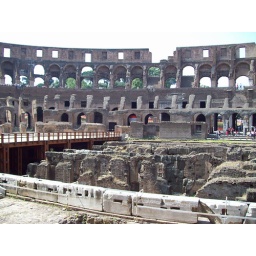
I wandered around the ground floor for a bit. Jeez, they really built things to last back then.